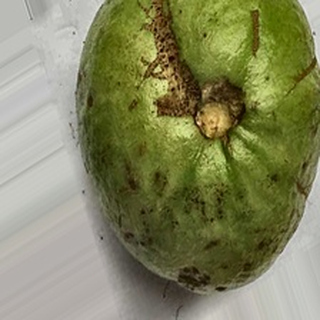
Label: guava_anthracnose